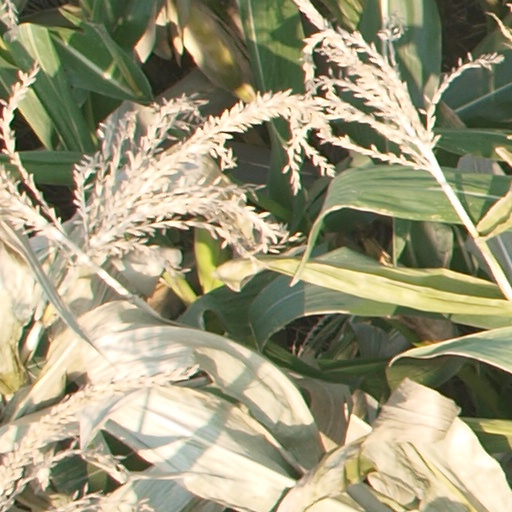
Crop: maize; corn